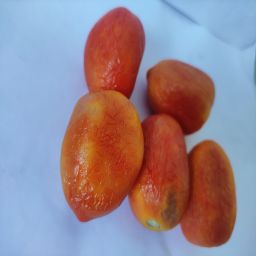
Crop: Tomato
Quality: Old